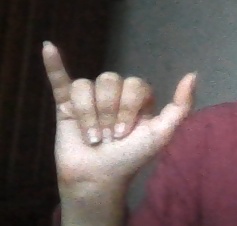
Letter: ya